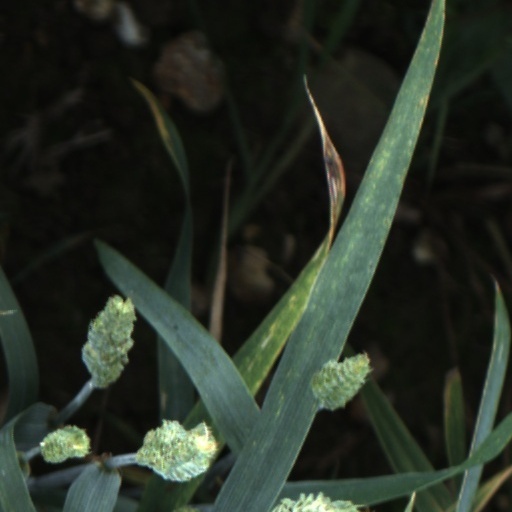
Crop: wheat